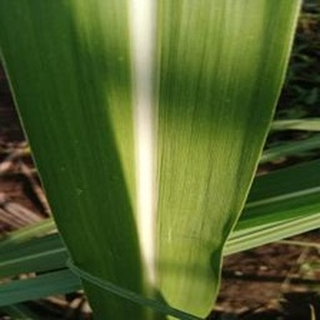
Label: healthy_sugarcane